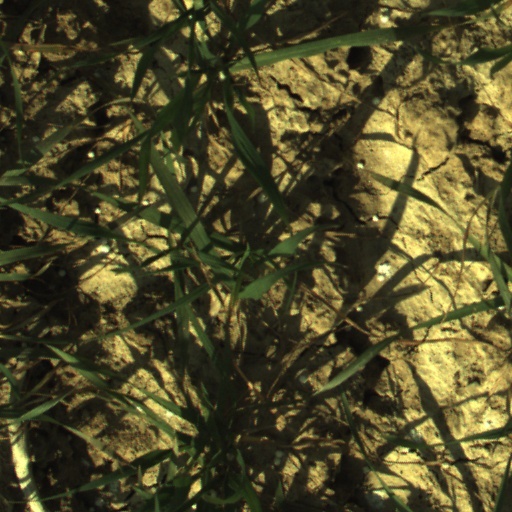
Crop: wheat